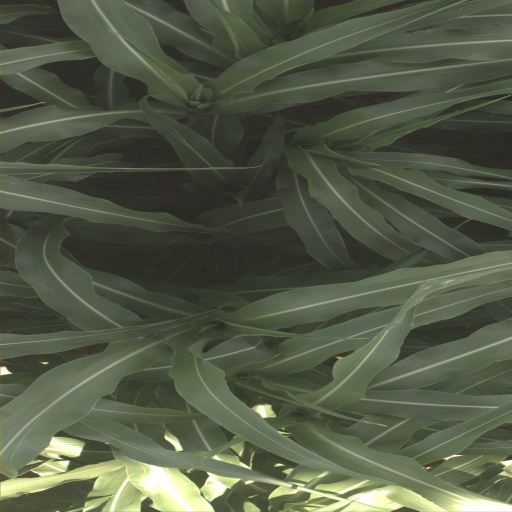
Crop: sorghum